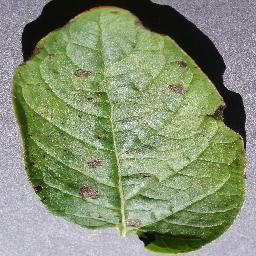
Etiqueta: Tizon_Temprano